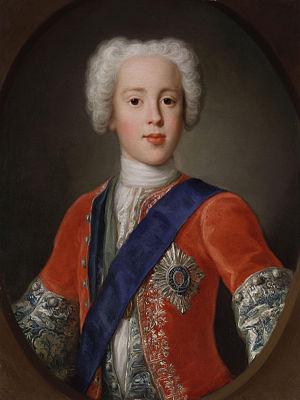
Henry Fielding, romancier anglais du XVIIIᵉ siècle, auteur en particulier de Joseph Andrews et de Histoire de Tom Jones, enfant trouvé, est né dans le Somerset le 22 avril 1707 et mort à Lisbonne le 14 octobre 1754. Son enfance, passée avec ses frères et sœurs à la campagne dans le riche manoir du Dorset acheté par la famille, a été plutôt heureuse. La mort de sa mère et le remariage du père alors qu'il a onze ans bouleverse la vie de la fratrie, sans doute rudoyée par la marâtre, et la grand-mère maternelle engage une procédure pour obtenir sa garde. Désormais, c'est auprès d'elle que Fielding passera ses vacances, car il est scolarisé au collège d'Eton où il se fait des amis qui lui seront fidèles en toutes occasions.
Les rébellions jacobites sont une série de soulèvements, de rébellions et de guerres s'étant déroulées dans les îles Britanniques entre 1688 et 1746. Leur objectif commun était de ramener Jacques Stuart, VII d'Écosse et II d'Angleterre, et, plus tard, ses descendants de la maison Stuart, sur le trône dont ils ont été privés par le Parlement après la Glorieuse Révolution de 1688. Ces révoltes tirent leur nom du jacobitisme, lui-même issu de Jacobus, l'équivalent latin de Jacques.
Charlotte Stuart, appelée duchesse d'Albany, née le 29 octobre 1753 à Liège et morte le 17 novembre 1789, était la fille illégitime du deuxième prétendant au trône jacobite, Charles Édouard Stuart, et son unique enfant à survivre à l'enfance.